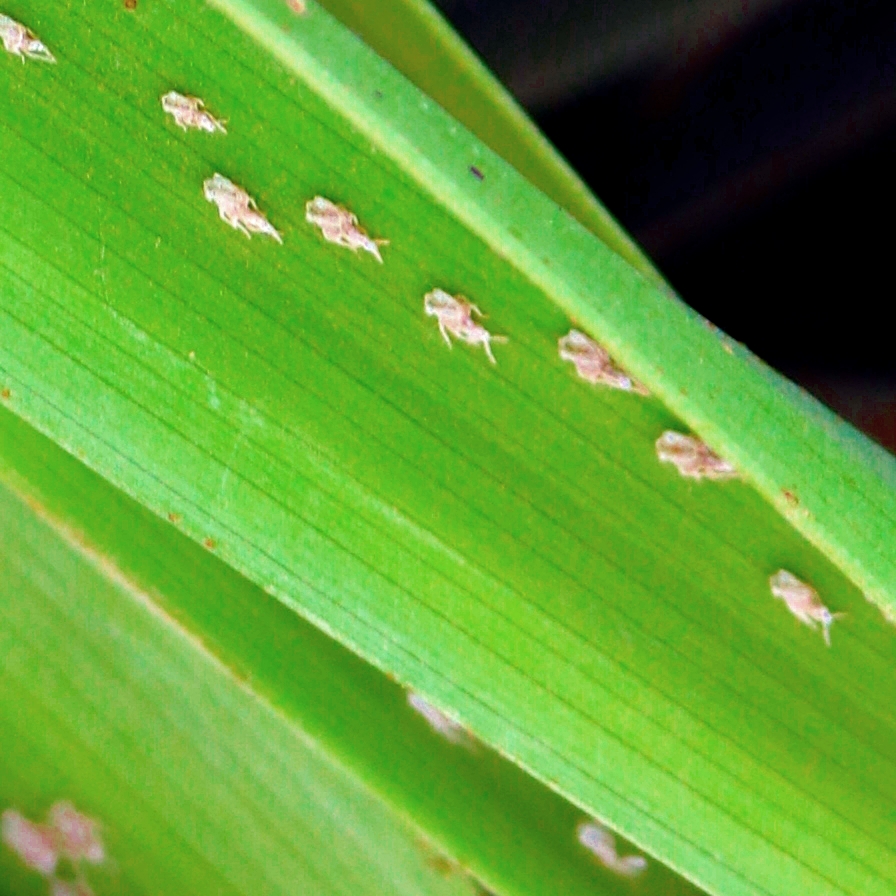
Label: Bug